Domestic of the Schools

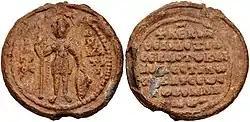
Lead seal of Alexios I Komnenos as "Grand Domestic of the West"

In the 10th and 11th centuries, the variant "Grand Domestic" (μέγας δομέστικος) appears sporadically, used in parallel with other variants such as "Grand Domestic of the Schools" or "Grand Domestic of the East/West" for the same person. The Byzantinist Rodolphe Guilland considers most of these early references either as anachronistic references by 12th-century writers, or simply cases where "" is used as an honorific prefix, as was the norm with other senior offices during this period, like the Drungary of the Watch or the Domestic of the Excubitors. Nevertheless, Guilland argues that from the time of Alexios I Komnenos on, the "Grand Domestic" became a separate office, senior to the "plain" Domestics of the Schools and in effect the new commander-in-chief of the army beside the Emperor. However, the usage of the titles is not consistent, and the habitual division of command between East and West seems to have been sometimes applied to the Grand Domesticate as well during the 12th century, causing some confusion as to the nature of the office and its relation to the "plain" Domestic. In the 13th century however the two titles became clearly distinct: the Grand Domestic was the commander-in-chief of the entire army and one of the highest offices of state, while the Domestic of the Schools was relegated to a simple dignity without duties, awarded to provincial governors and other middle-ranking officials. In the words of the mid-14th century "Book of Offices" of Pseudo-Kodinos, "the Domestic of the Schools once had an office similar to that of the Grand Domestic currently, but he now holds none".